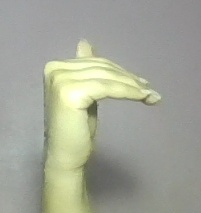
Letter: khaa